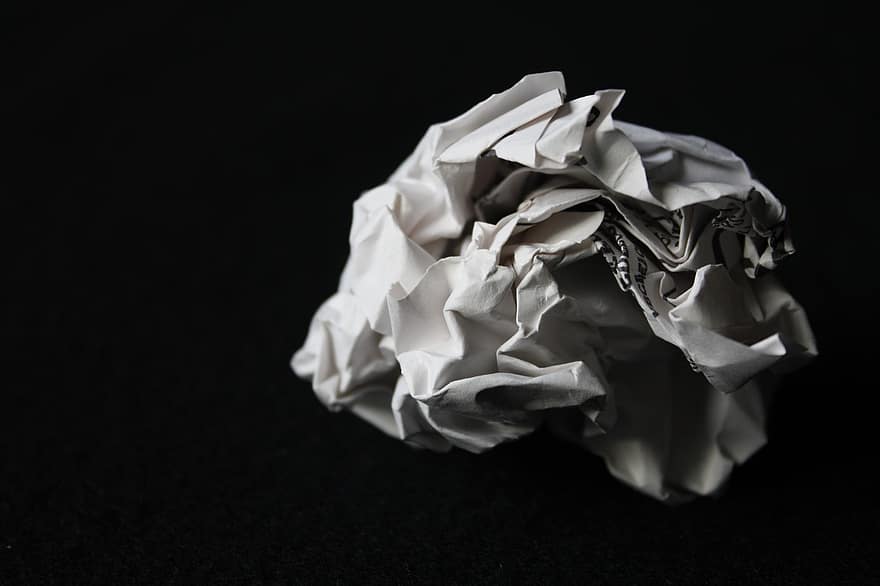
Waste category: paper